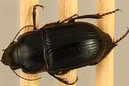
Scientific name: Euryderus grossus
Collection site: Central Plains Experimental Range NEON (CPER), plot CPER_003